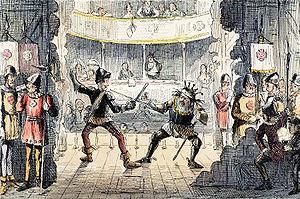
La bataille de Bosworth, ou bataille de Bosworth Field, est l'avant-dernier affrontement de la guerre des Deux-Roses, guerre civile anglaise qui oppose les maisons de Lancastre et d'York durant la seconde moitié du XVᵉ siècle. Cette bataille a lieu le 22 août 1485 et voit la victoire du parti Lancastre, dont le chef, Henri, comte de Richmond, devient par la suite le premier roi de la maison Tudor. Son adversaire Richard III, dernier roi de la maison d'York, est tué durant l'affrontement. Les historiens considèrent la bataille de Bosworth comme marquant la fin de la dynastie Plantagenêt, ce qui en fait un moment-clef de l'histoire de l'Angleterre.